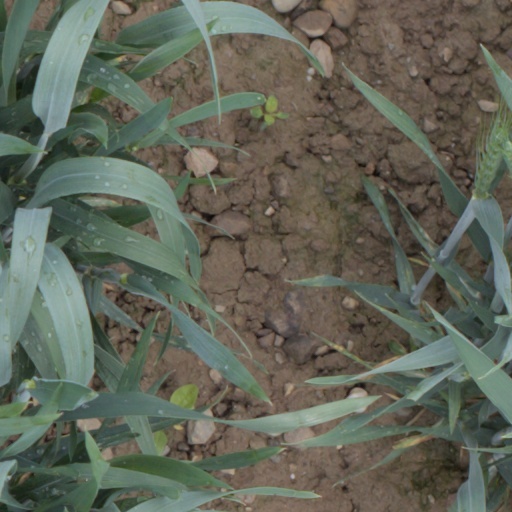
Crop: wheat